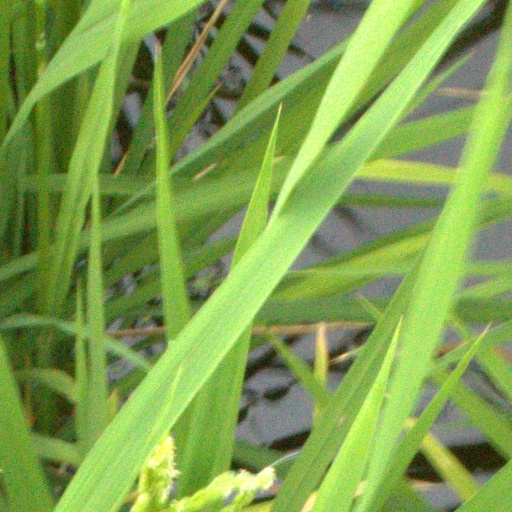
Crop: rice